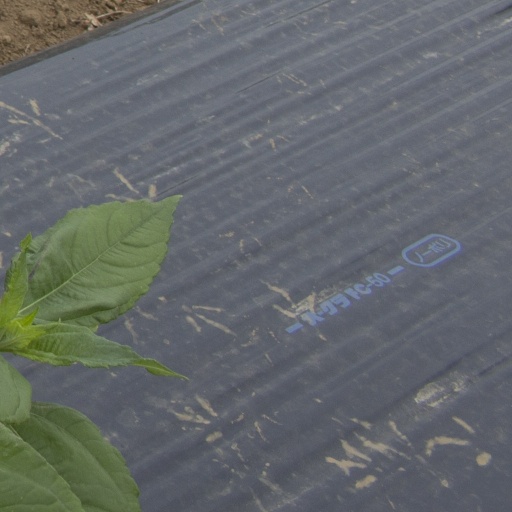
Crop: Jerusalem artichoke